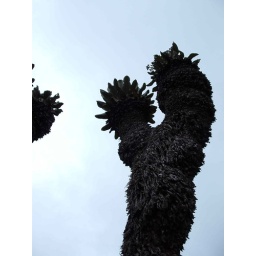
Strange trees seen all over the mountain